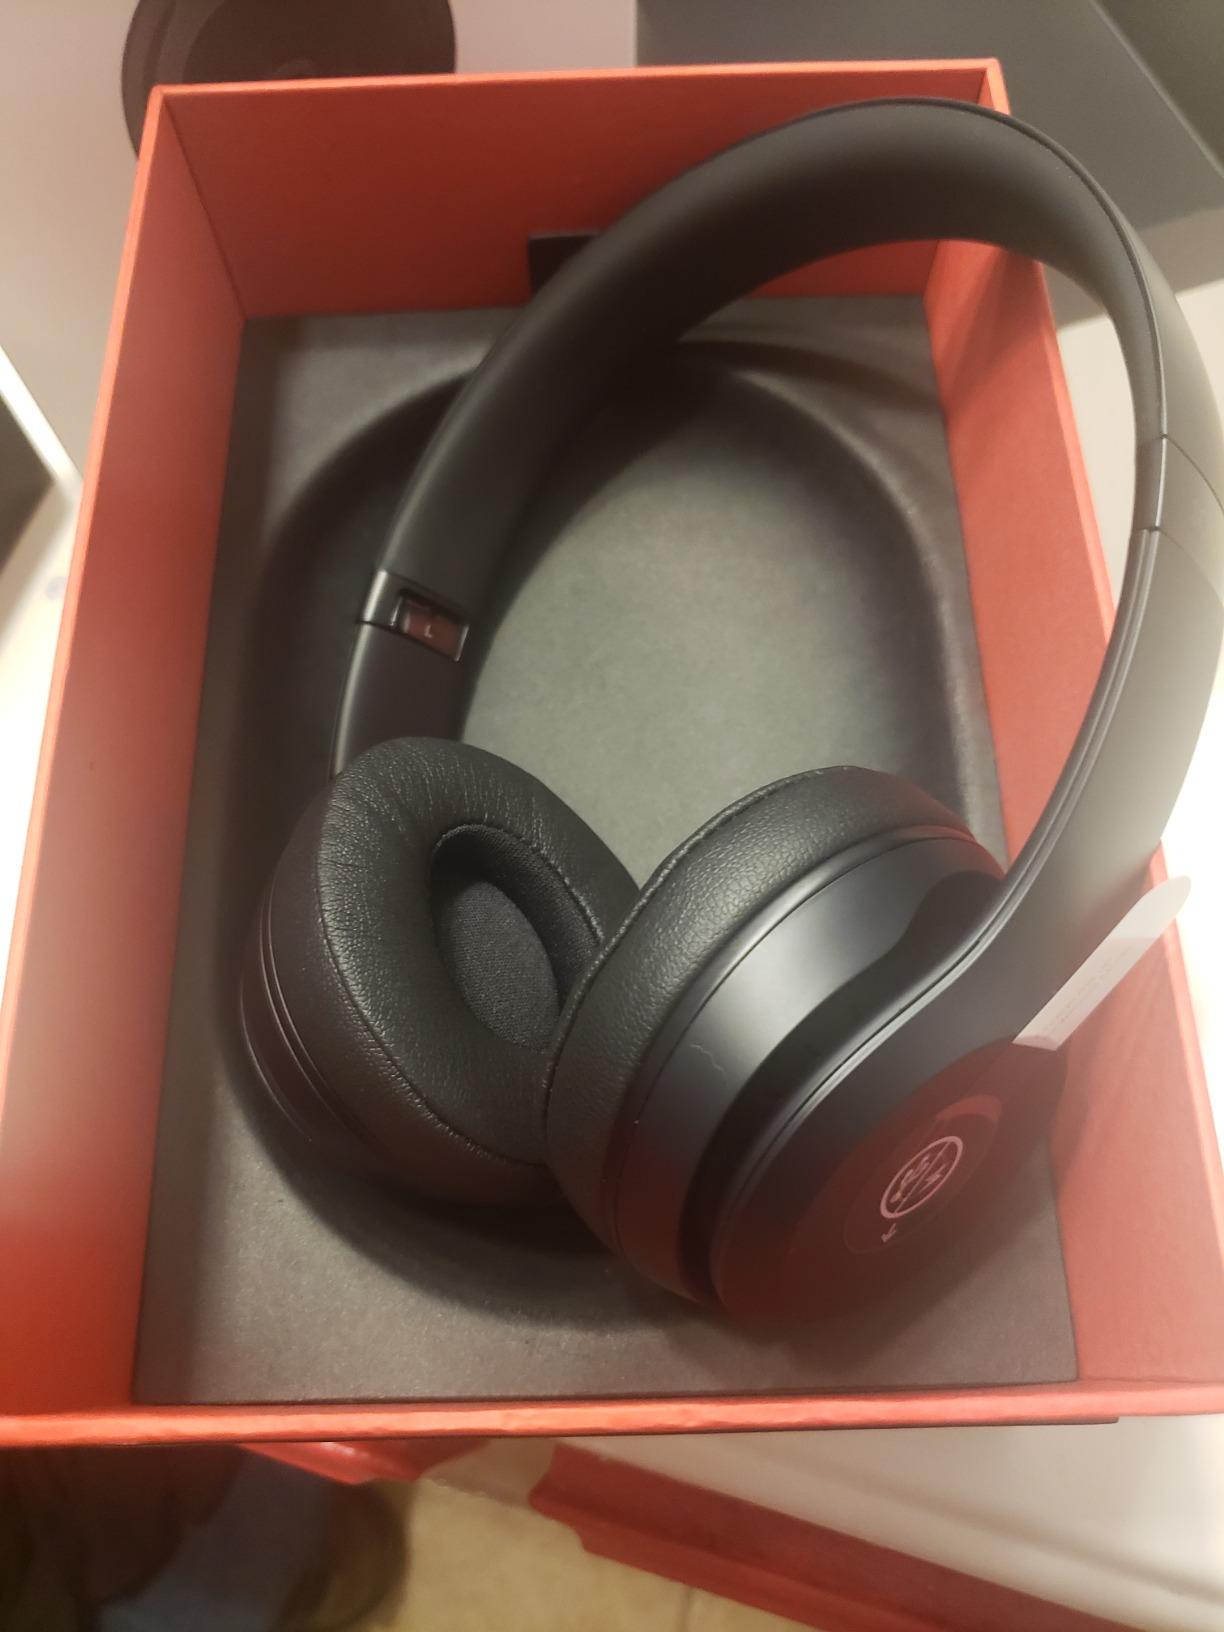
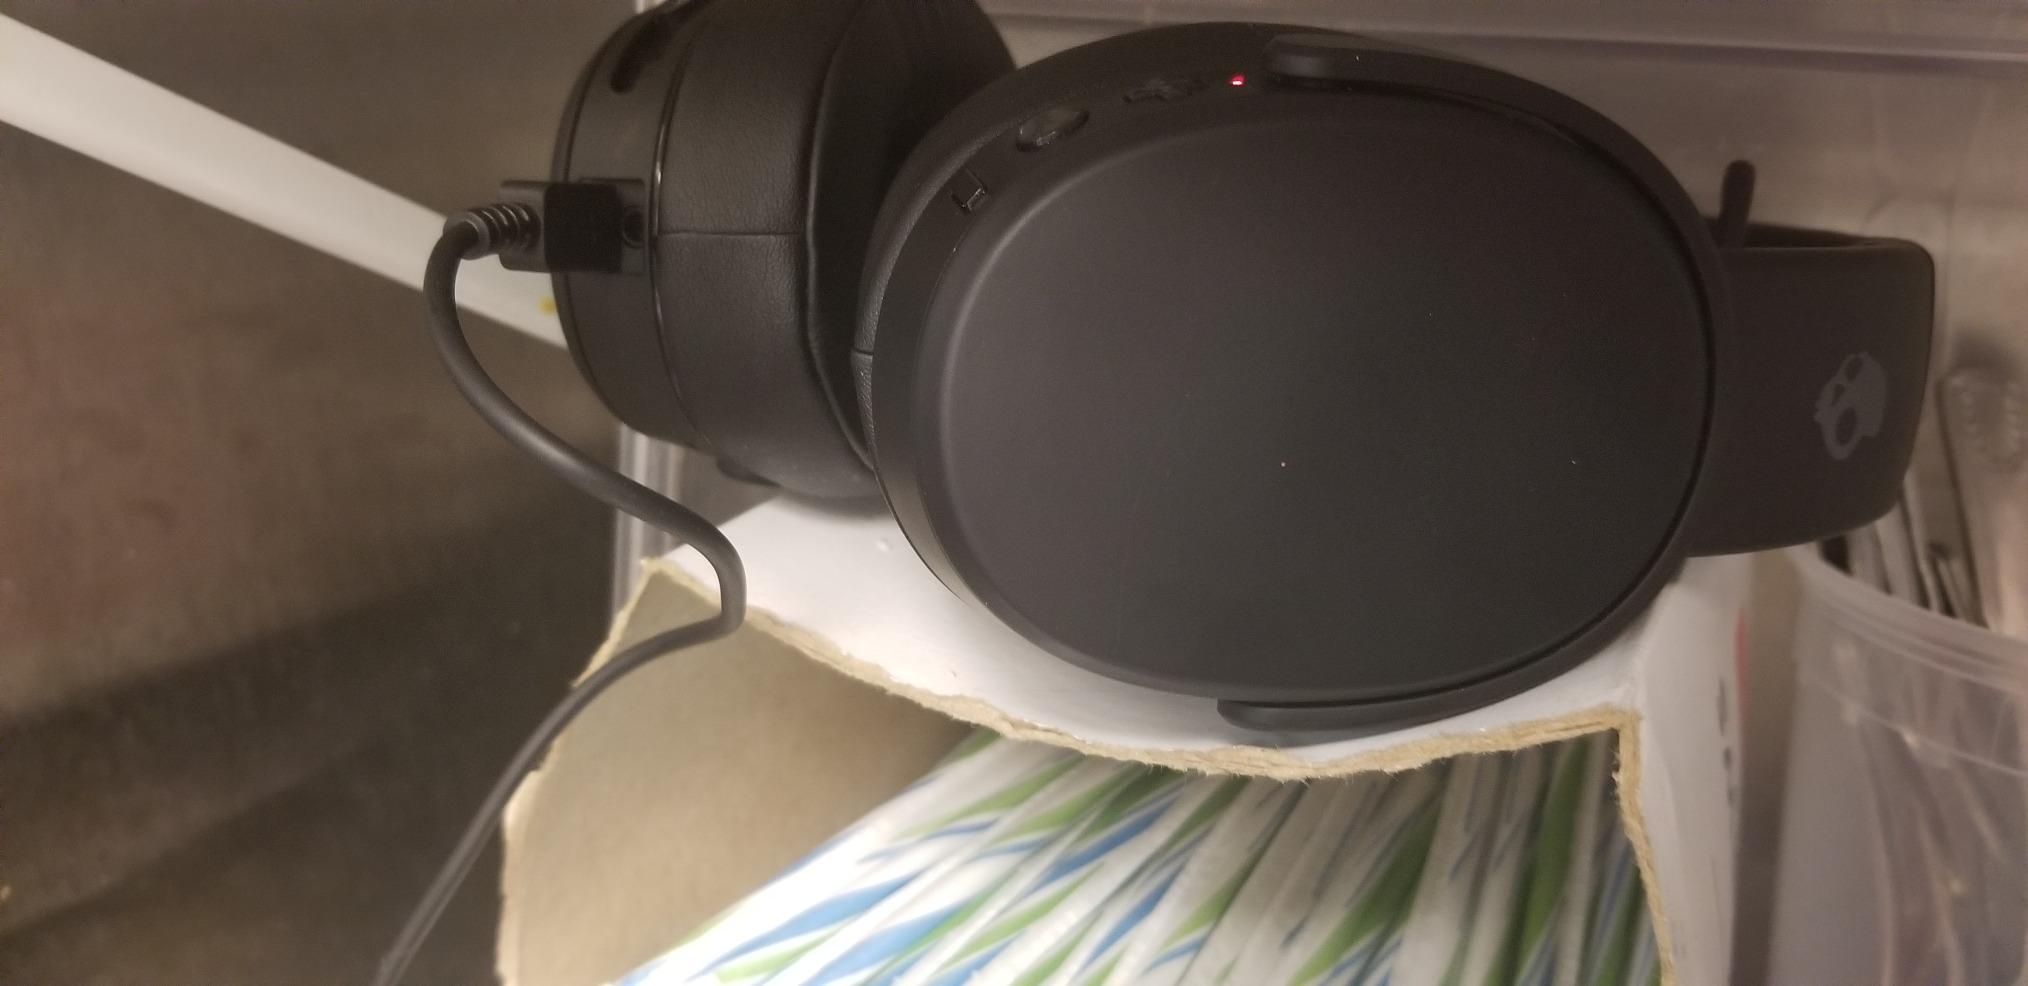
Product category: headphones
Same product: no